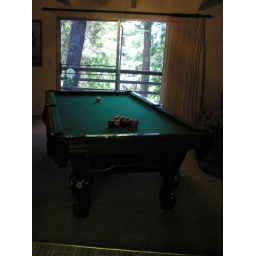
table in house